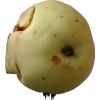
Label: Apple hit 1